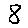
Label: 8